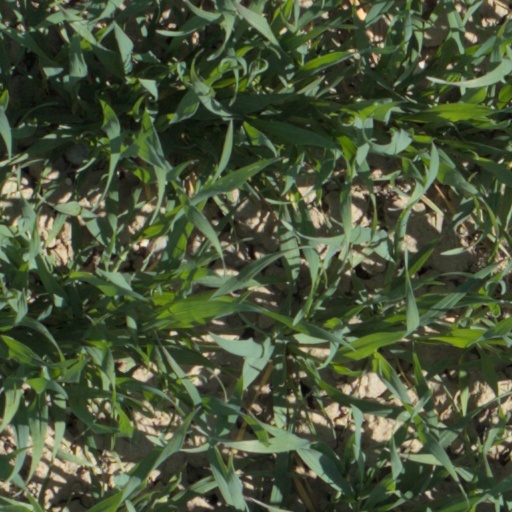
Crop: wheat